Lustron house

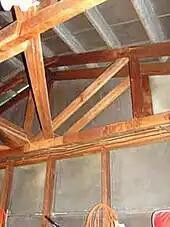
The interior supports of a Lustron G-2 garage

The roof likewise consisted of porcelain-enameled steel tiles, which were installed shingle-style. The front and rear doors featured a single light of translucent, rippled glass. As seen in the chart above, floors in the Westchester Deluxe models were asphalt tile, but in other models (Westchester Standard, Newport, and Meadowbrook), floors were installed as a “builder's option.”